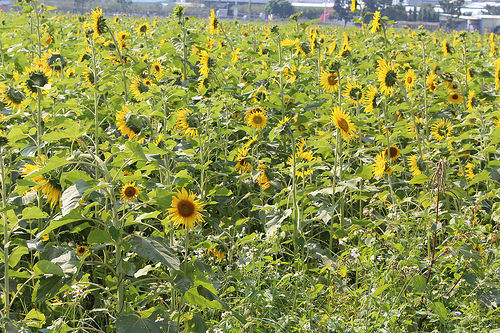
Flower: sunflower